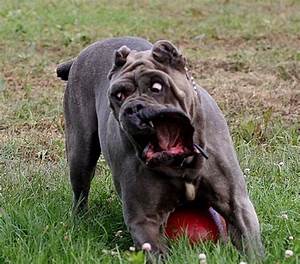
Label: dog